Institute of Mathematics and Statistics, University of São Paulo

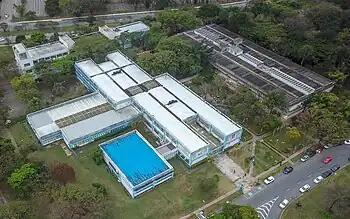
The aerial view Instituto de Matemática e Estatística, USP

Prior to the founding of the IME in 1970, Mathematics studies took place mainly in the Polytechnic School, whose activities began in 1893, even before the foundation of USP.